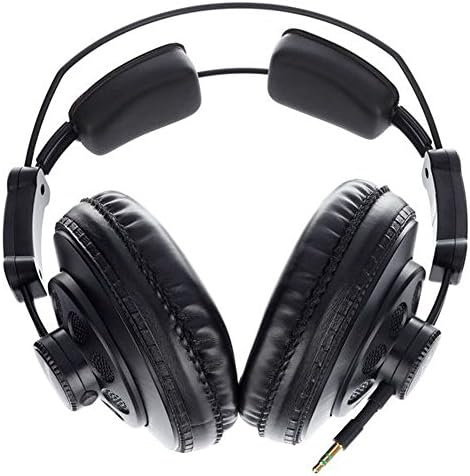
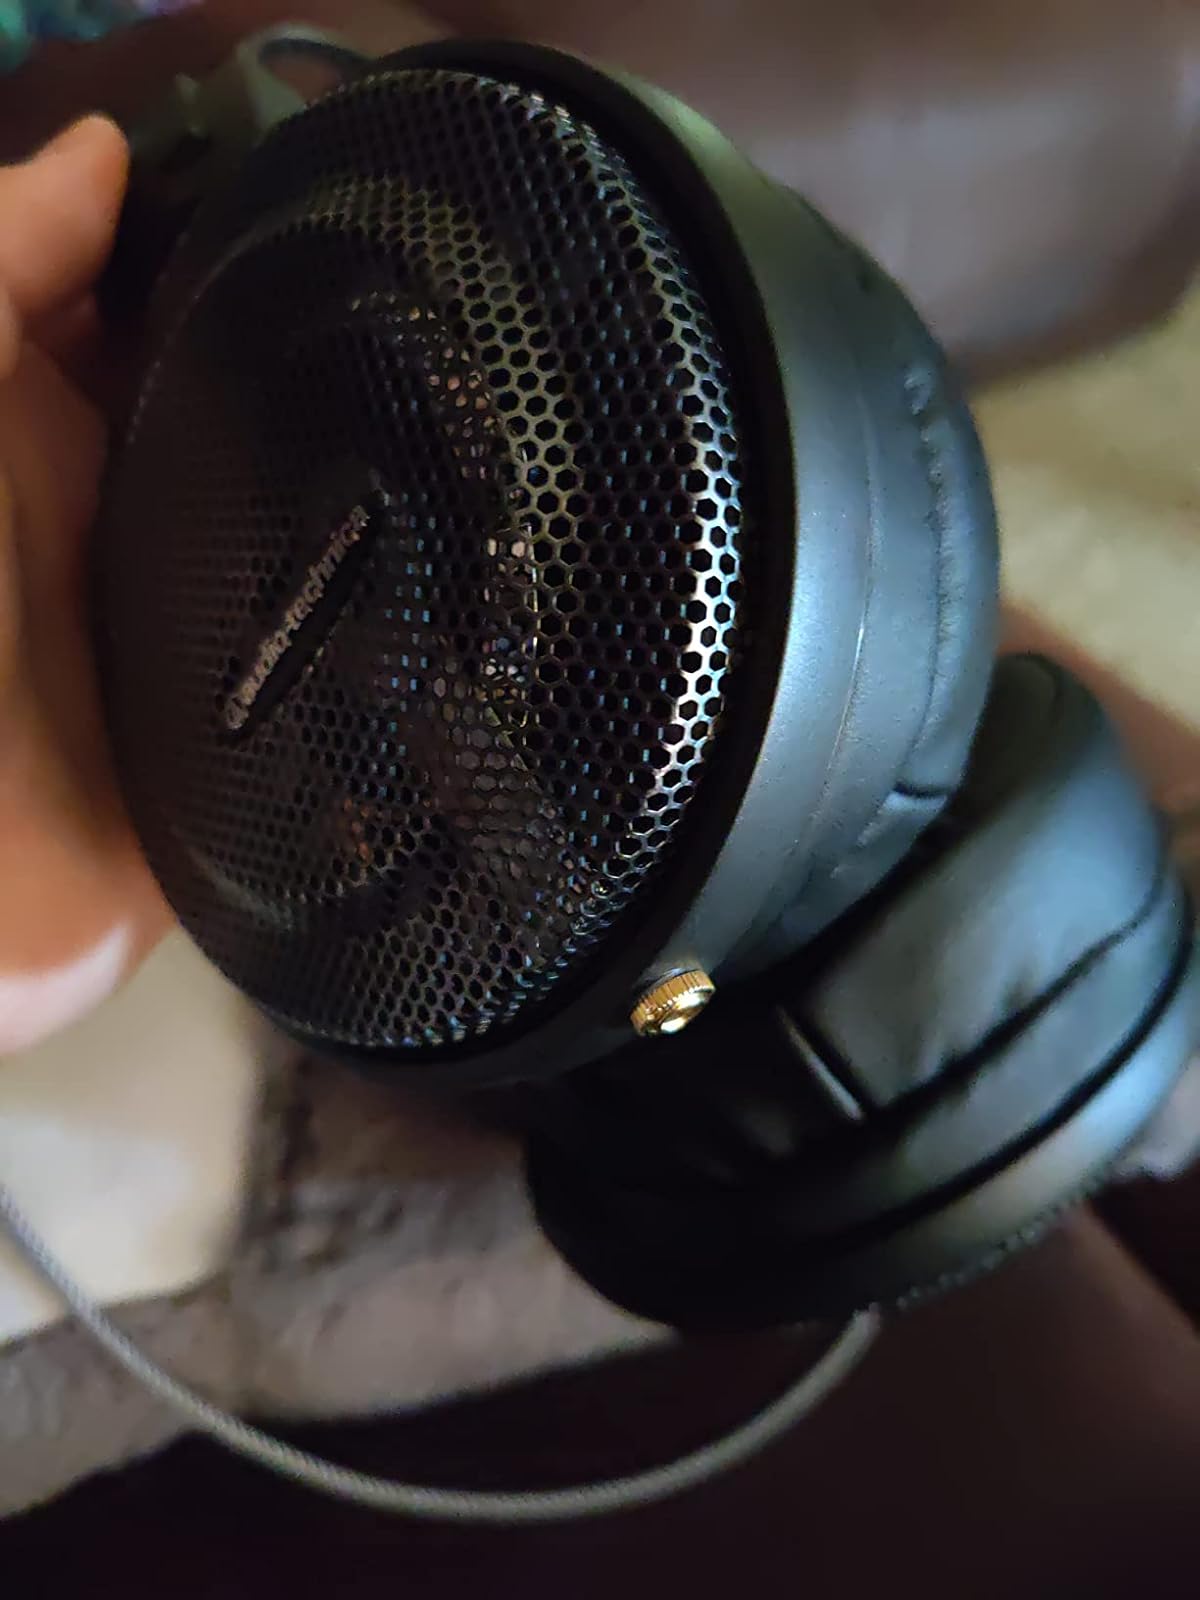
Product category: headphones
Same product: no